Ambika (Jainism)

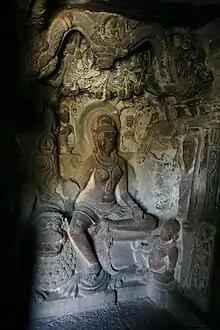
An image of Ambika in Cave 34 of the Ellora Caves

In Jainism, Ambika ("Mother") or Ambika Devi ( "the Goddess-Mother") is the "dedicated attendant deity" or "protector goddess" of the 22nd Tirthankara, Neminatha. She is also known as "Ambai", "Amba", "Kushmandini" and "Amra Kushmandini". She is often shown with one or more children and often under a tree. She is frequently represented as a pair (Yaksha Sarvanubhuti on the right and Kushmandini on the left) with a small Tirthankar image on the top. The name "ambika" literally means mother, hence she is Mother Goddess. The name is also a common epithet of Hindu Goddess Parvati.